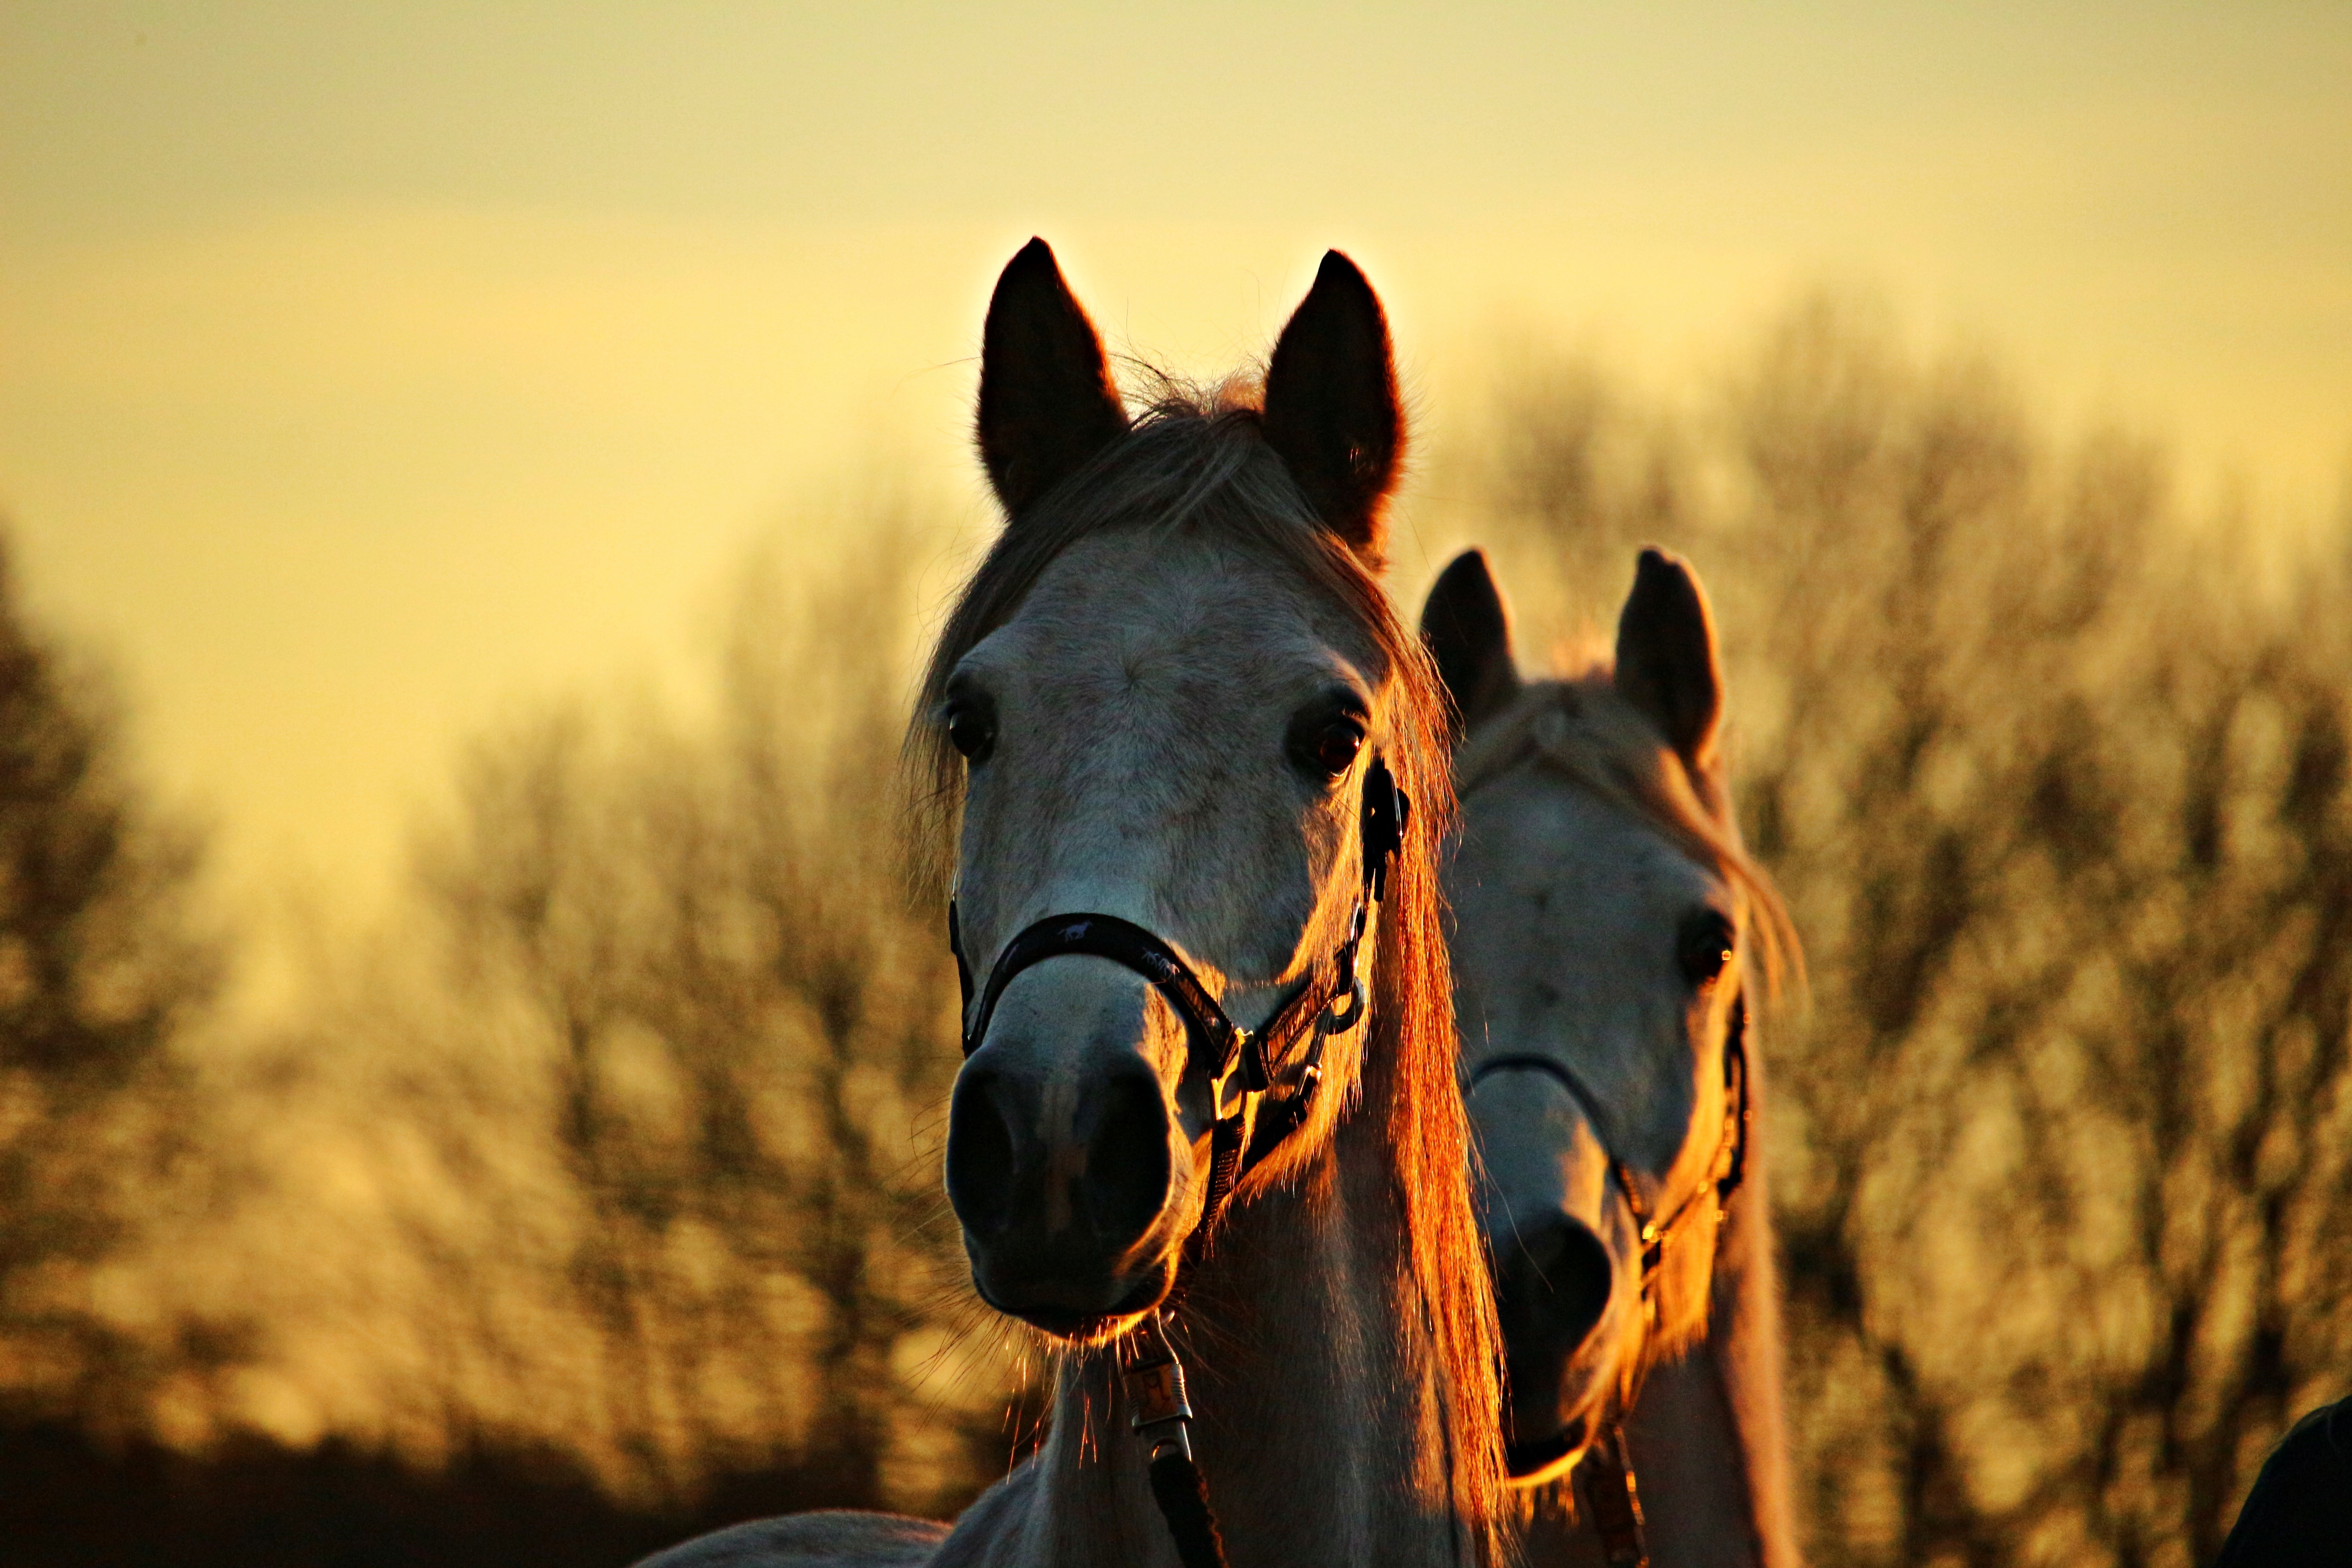
dusk, pasture, horse, mammal, stallion, mane, season, mold, evening sun, horse head, abendstimmung, afterglow, evening sky, thoroughbred arabian, evening light, horse like mammal, mustang horse